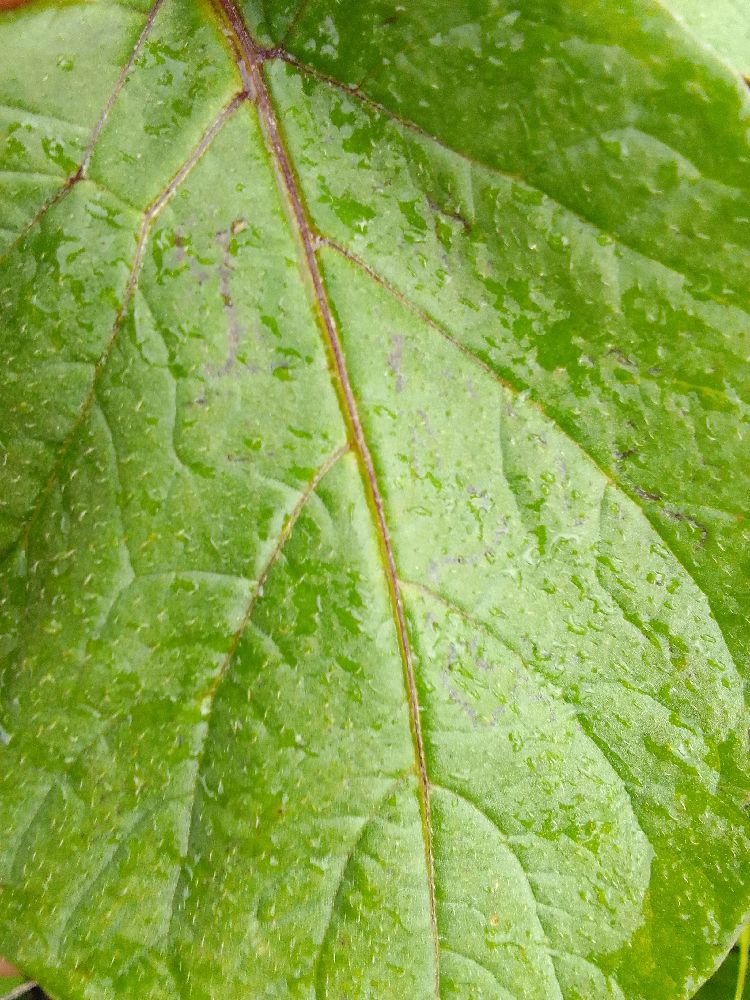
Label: Healthy